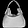
Label: Bag